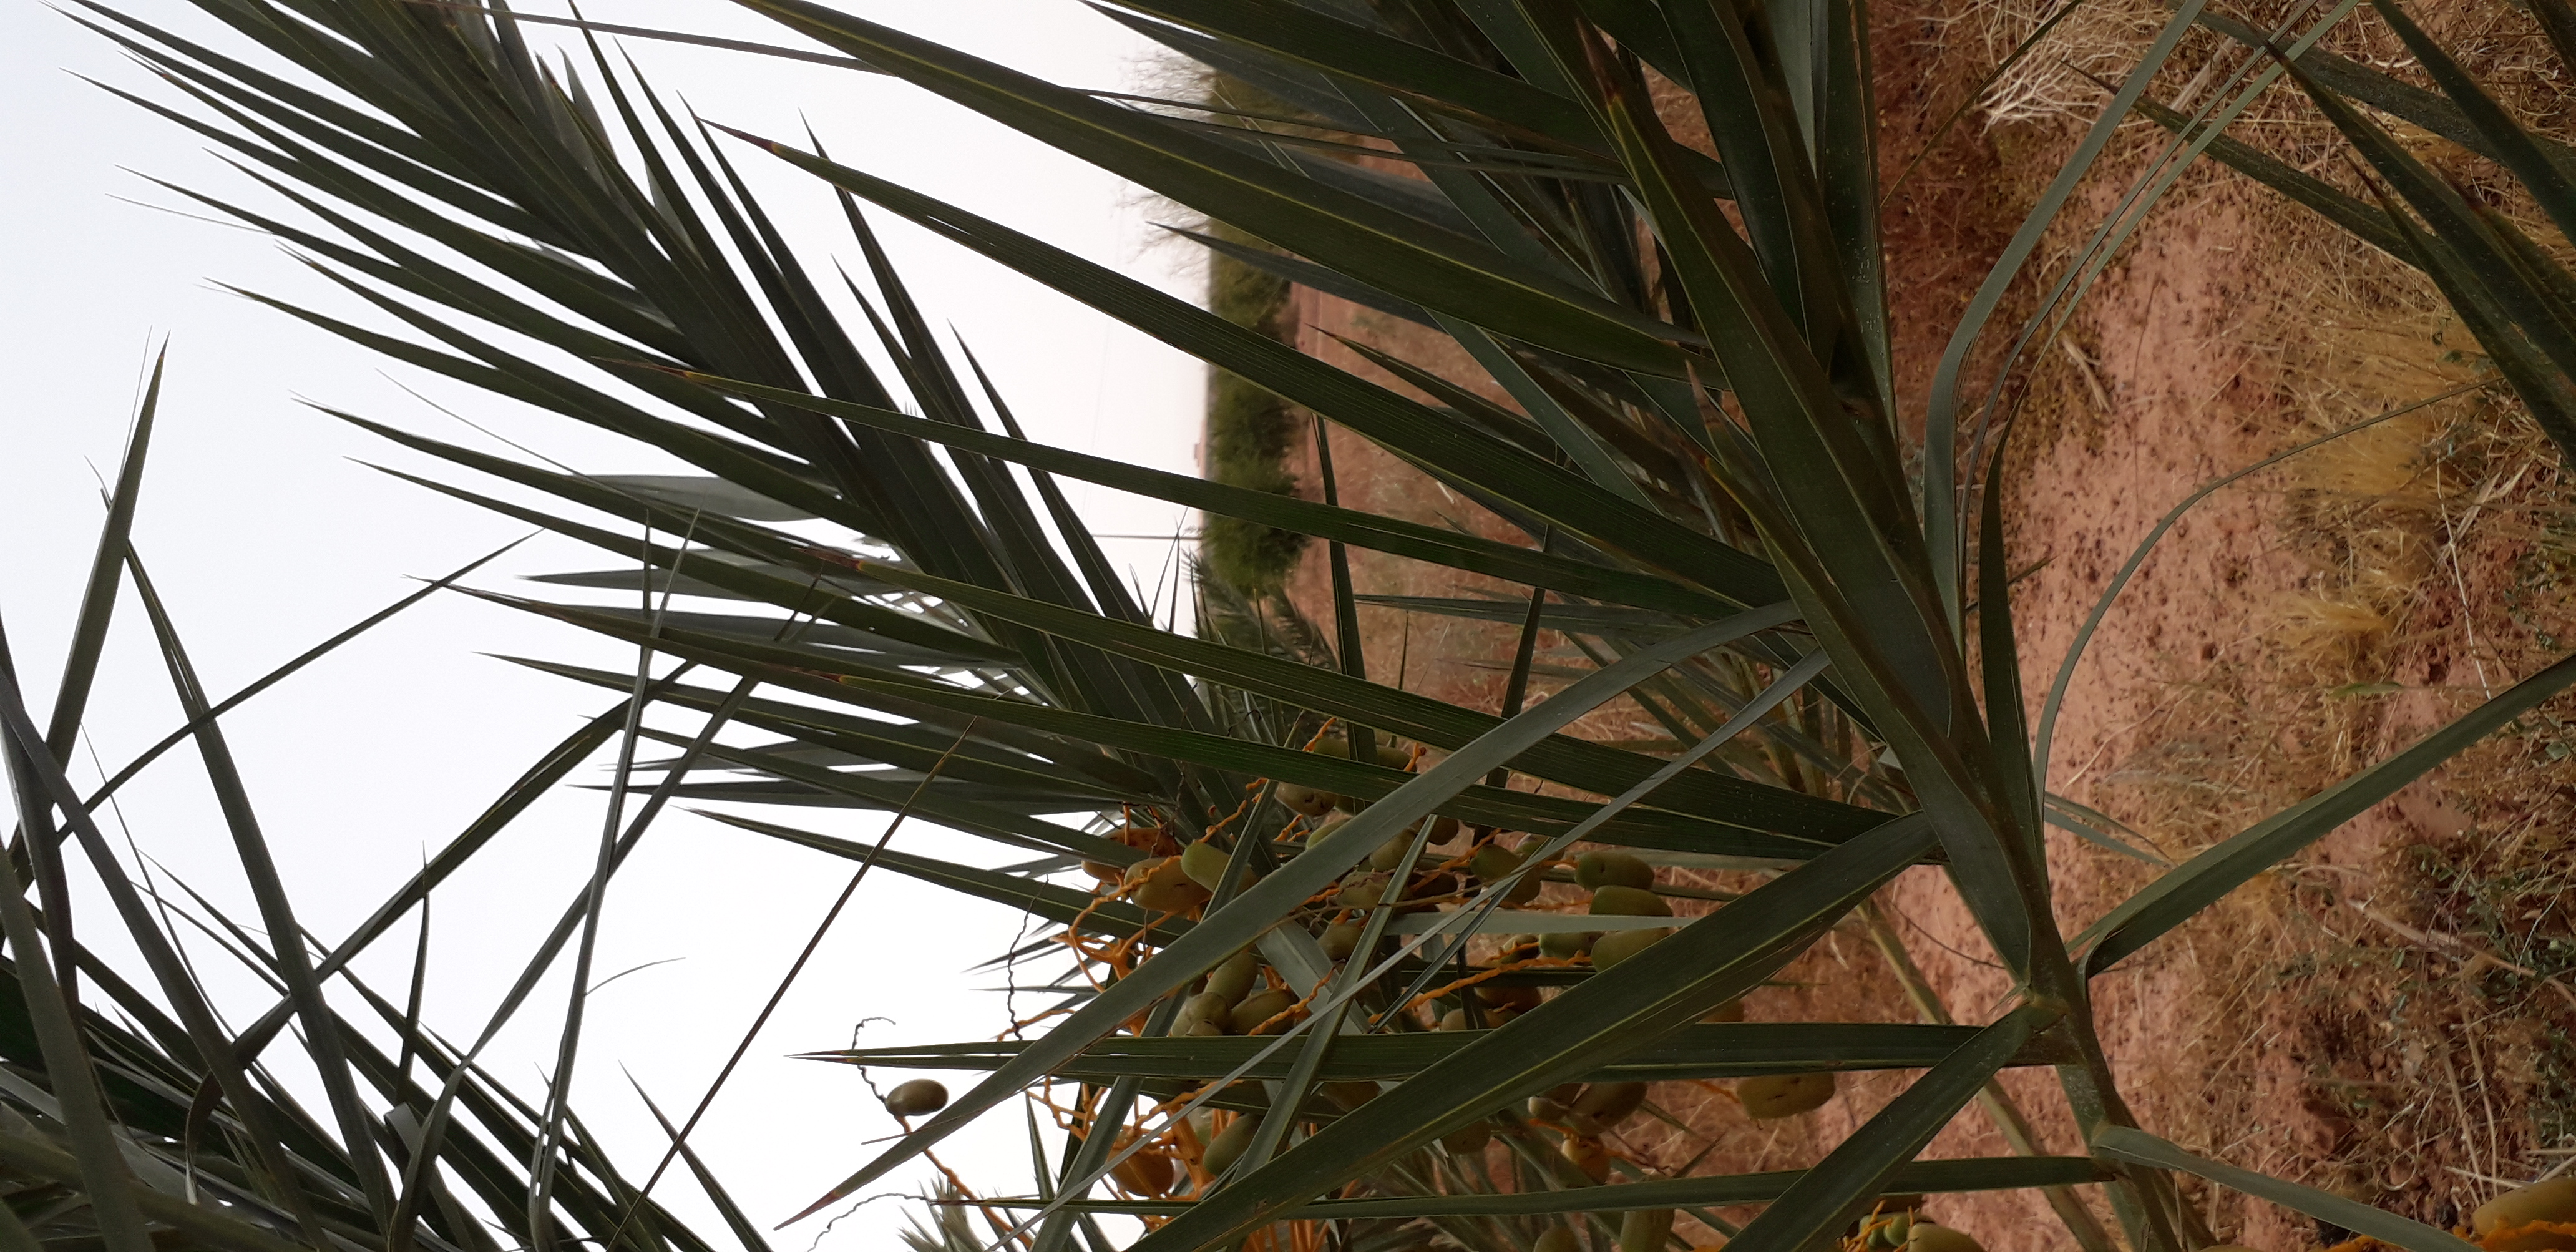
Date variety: Boumajhoul